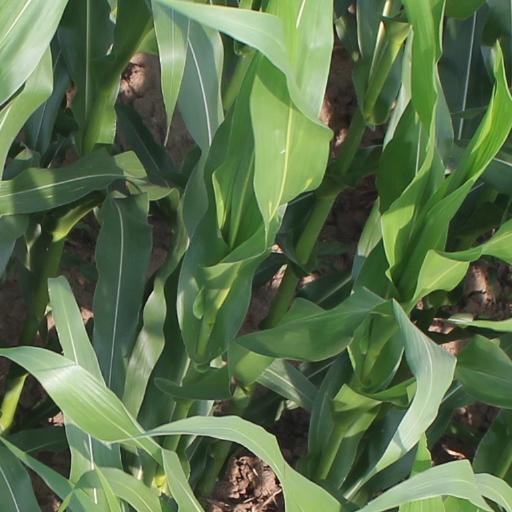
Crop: maize; corn